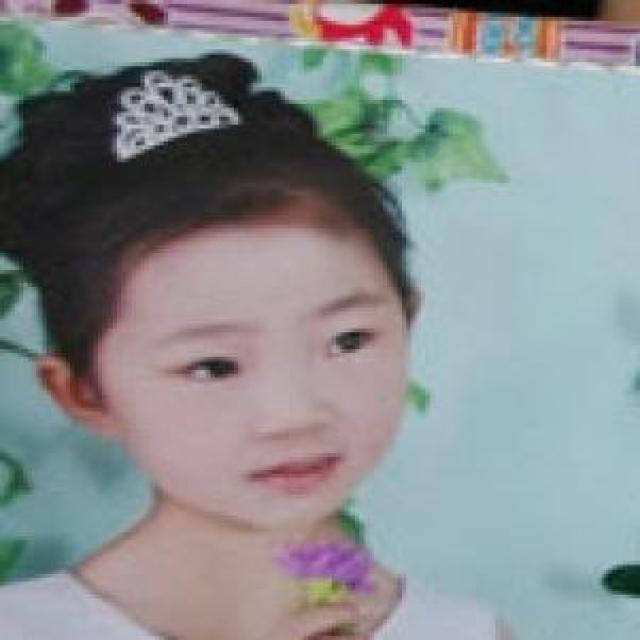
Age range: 0-12